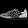
Label: Sneaker